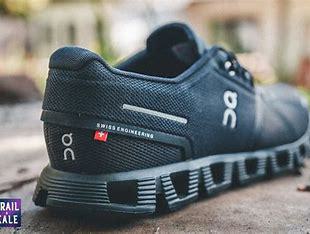
Brand: ON
Model: Cloud 5